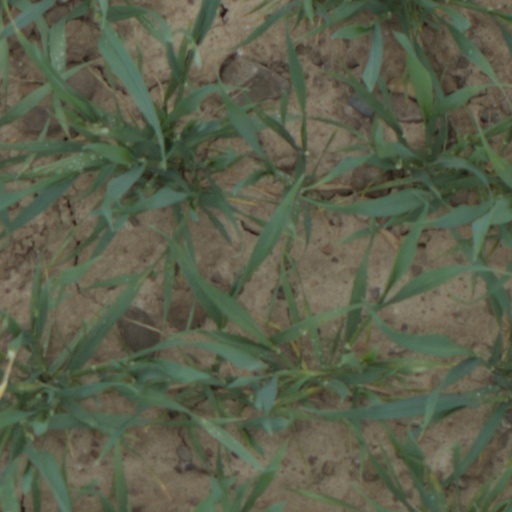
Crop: wheat